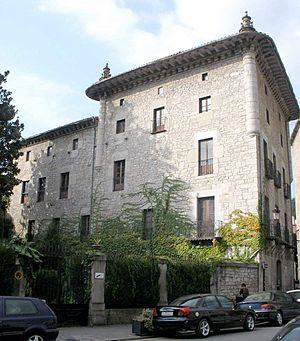
L' Académie des sciences, des arts et des lettres d'Eusko Ikaskuntza, avec le nom de Jakiunde, est un forum de réflexion de haut niveau avec des personnalités de divers domaines de la science et la culture basque constitué le 25 octobre 2007 dans le Palais foral de la députation du Guipuscoa, à Saint-Sébastien. Eusko Ikaskuntza est un organisme indépendant et a été impulsé par la Société d'études basques, dont il sera l'organe consultatif.